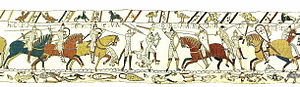
Bayeux-tapetet / Dansk oversættelse af den latinske tekst
Bayeux-tapetet [bajø] er et 70 meter langt vægtæppe broderet med uldgarn på hørlærred. Det illustrerer normanneren Vilhelm Erobrerens erobring af England, da han vandt over Harold Godwinson i Slaget ved Hastings i 1066. Bayeux-tapetet blev sandsynligvis fremstillet på ordre af biskop Odo af Bayeux, Vilhelms halvbror og vicekonge i England, og er muligvis fremstillet i England. Det er et af ganske få tapeter, som har overlevet tidens tand, nok fordi det lå sammenrullet i en lufttæt blykasse og kun blev ophængt i domkirken i byen Bayeux i Normandiet ved særlige lejligheder.